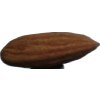
Label: almonds